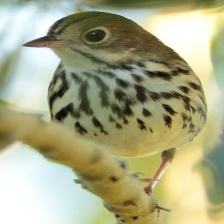
Species: OVENBIRD
Scientific name: SEIURUS AUROCAPILLA